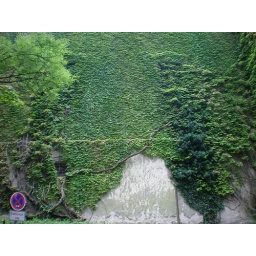
The ivy covered wall of the new castle in Baden-Baden